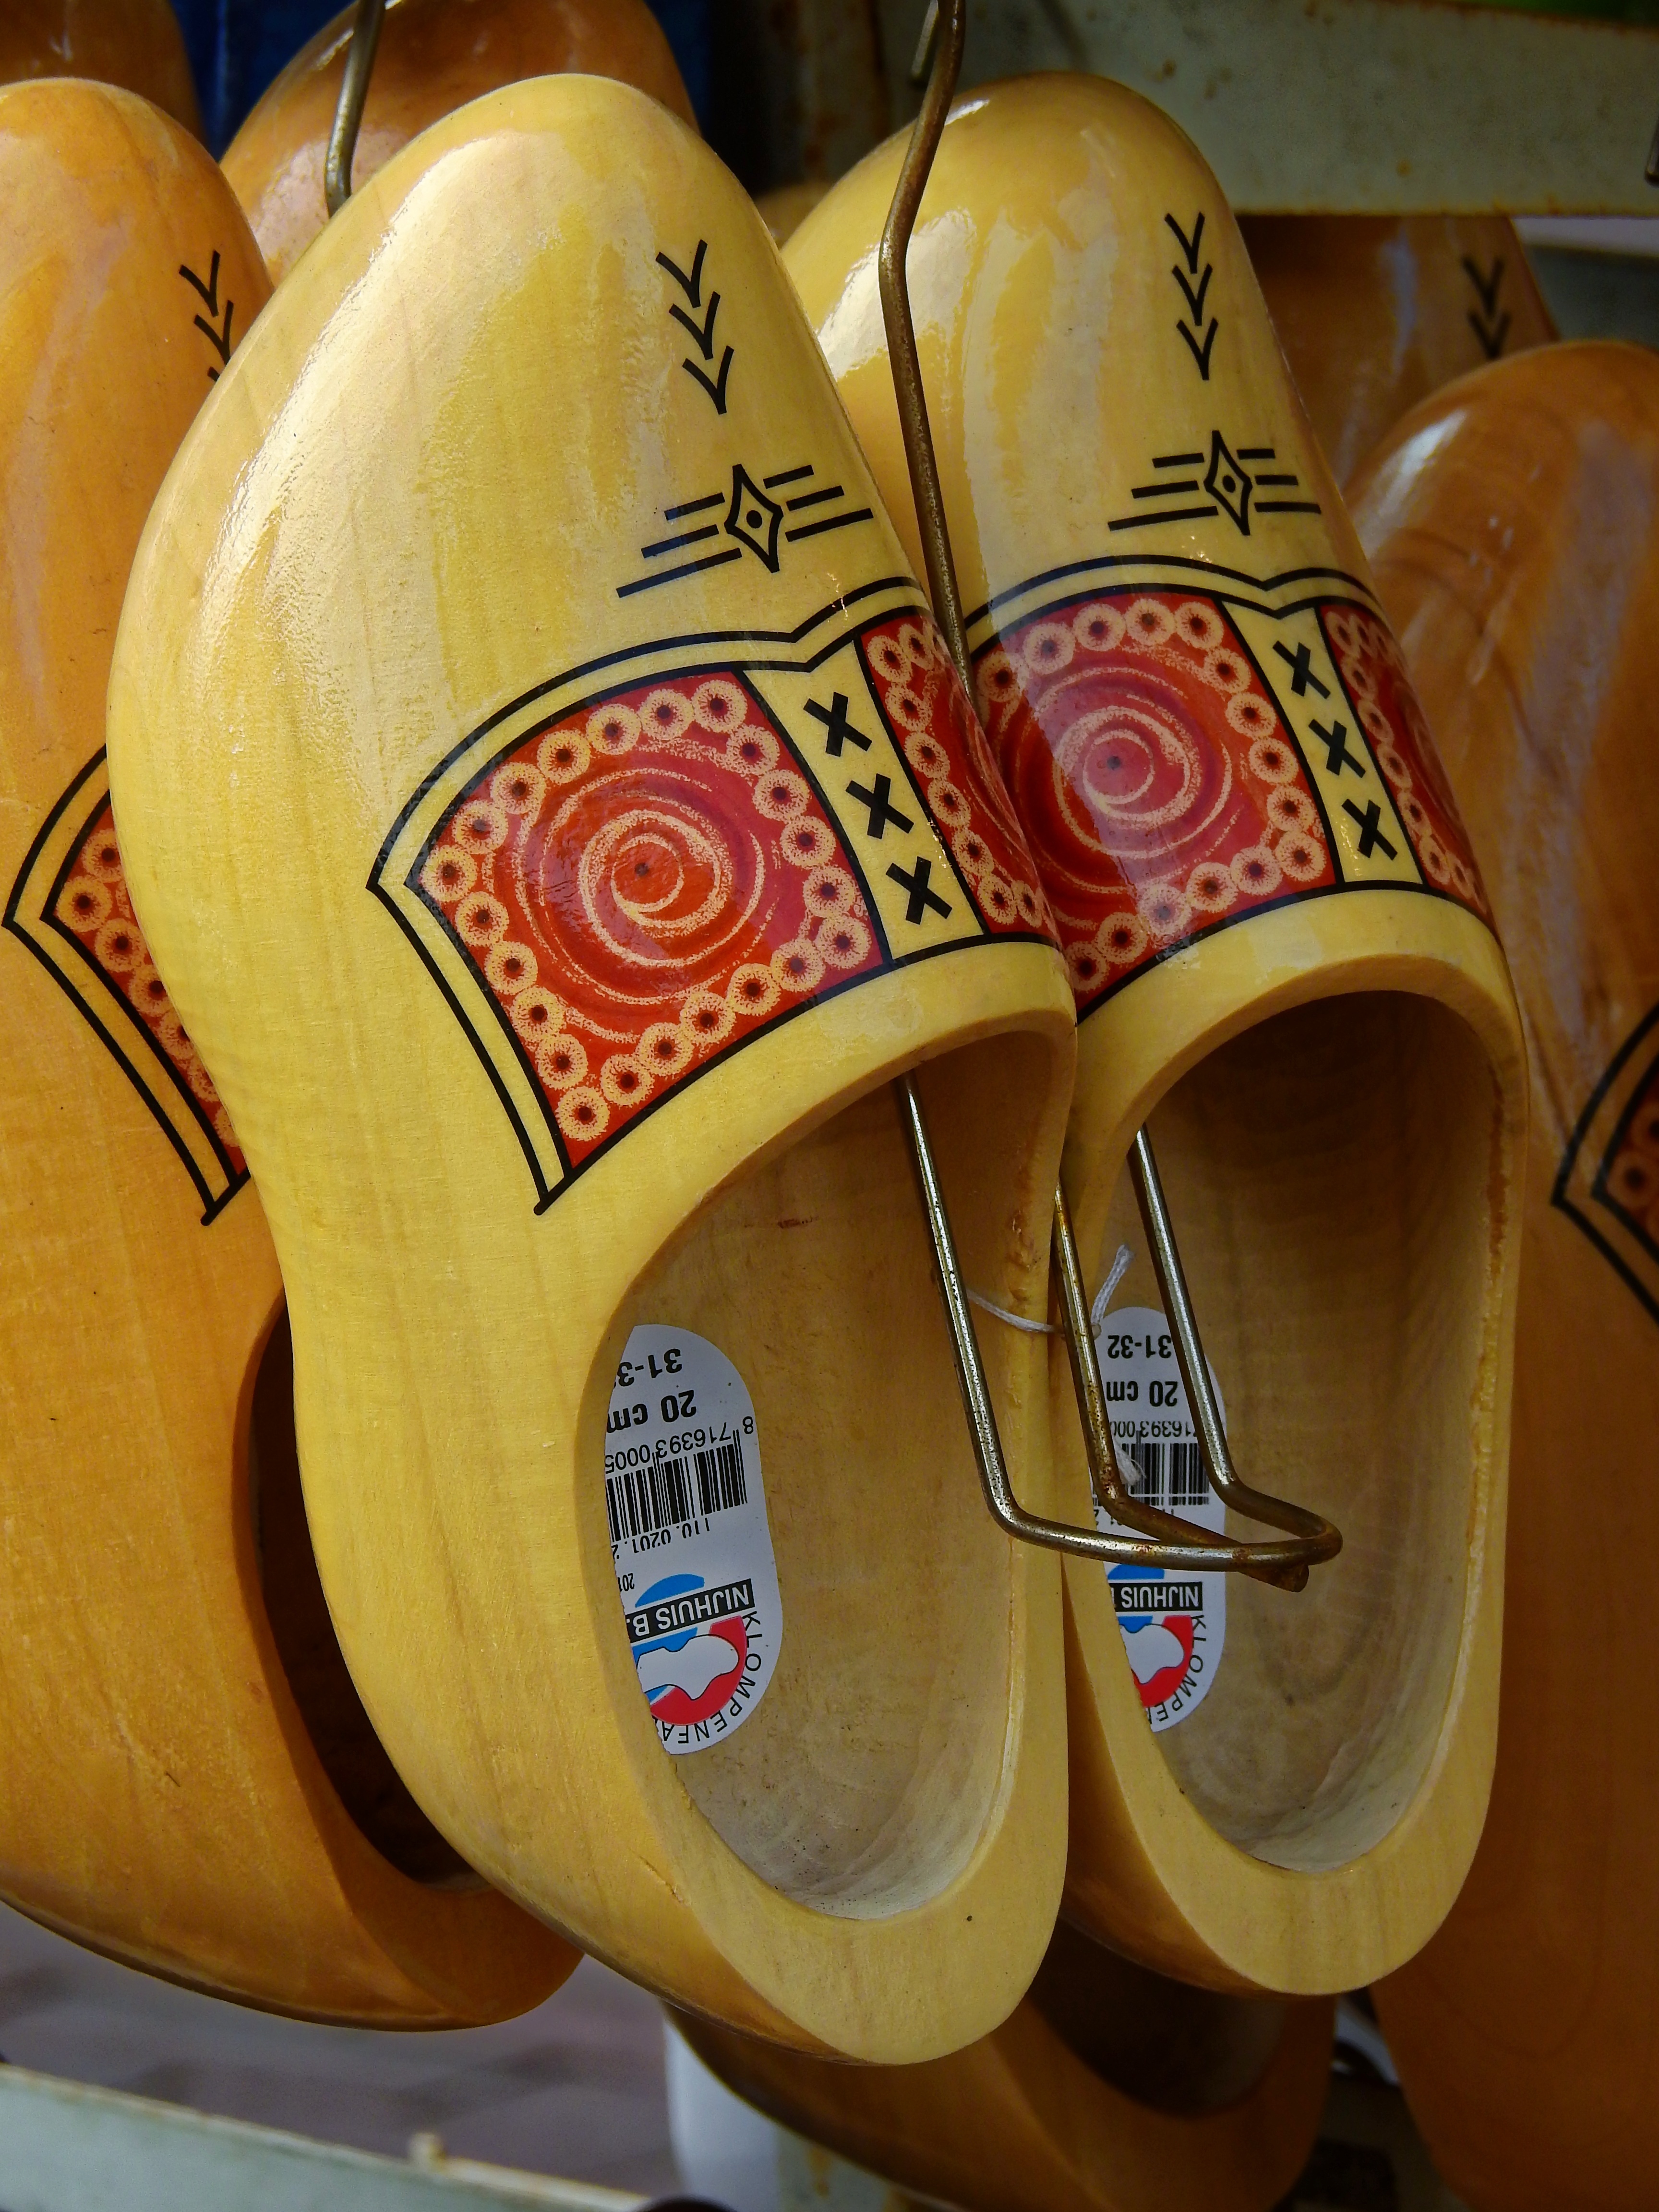
wood, food, produce, fashion, clothing, yellow, shoes, art, holland, netherlands, custom, carving, tradition, popular, traditionally, customs, wooden shoes